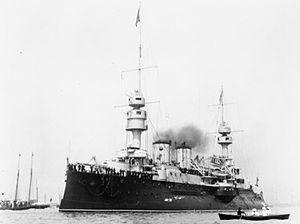
Le canon de 274 mm modèle 1887 désigne un canon naval construit à la fin du XIXᵉ siècle pour la Marine française. Avec sa variante de 1893, il constitue en partie l'armement principal des cinq cuirassés d'escadre dits de la « Flotte d'échantillons », qui les portent sur les flancs, en complément des canons de 305 mm.